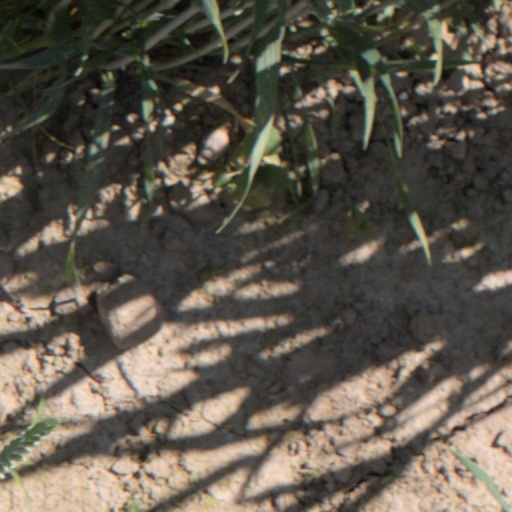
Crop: wheat